Nilgiri-class frigate (2019)

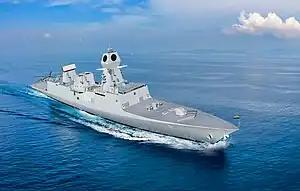
A rendering of the frigate's design

As part of its anti-submarine warfare (ASW) capabilities, the class features two triple-tube lightweight torpedo launchers for firing Varunastra ASW torpedoes. The class also features two RBU-6000 (RPK-8) anti-submarine rocket launchers, capable of firing ASW projectiles to depths of up to .